First Baptist Church (Columbia, South Carolina)

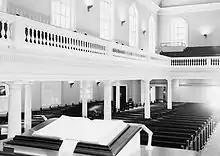
Interior, 1960, HABS

The First Baptist Church is built in Greek Revival style. Originally, the building was wide and long. It has molded brick Tuscan portico and Tuscan pilasters along the sides. There is a balcony on each side and above the entrance. Around 1900, the bricks were painted a dirty brown. In 1941, the church was given air conditioning and was extended , with its rear wall moved, giving a place for the choir and a baptistery. In 1949, fifteen foot side aisles were placed, with steel columns made in Doric style to reinforce and match the old architecture. It was also in 1949 that the dirty brown paint of the brick walls was removed, but in the process, the walls were now ranging in color from dark pink to light tan.